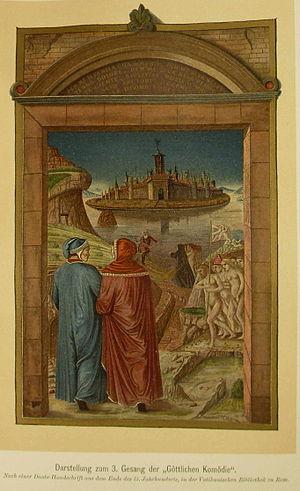
Non ragioniam di lor, ma guarda e passa est un célèbre vers de la Divine Comédie de Dante, devenu un proverbe italien pour marquer l'indifférence envers une personne considérée comme inintéressante.